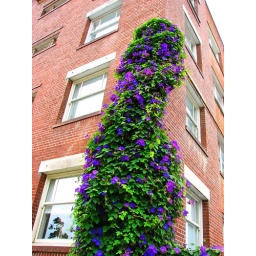
apartment building over the 11th street tunnel at the oakland museam of california